1912 East Carmarthenshire by-election

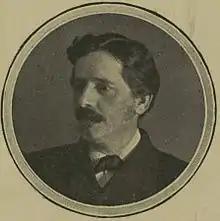
Towyn Jones

Although the Liberal party share of the vote was down, the result was satisfactory, given that they had a new candidate replacing a long established incumbent. Although the Unionists did not come close to winning, they will have been encouraged by their increased share of the vote. For the Labour party to see their vote go down despite fielding an established local candidate, was a worry particularly when the Liberal government could be associated with some unpopular measures.